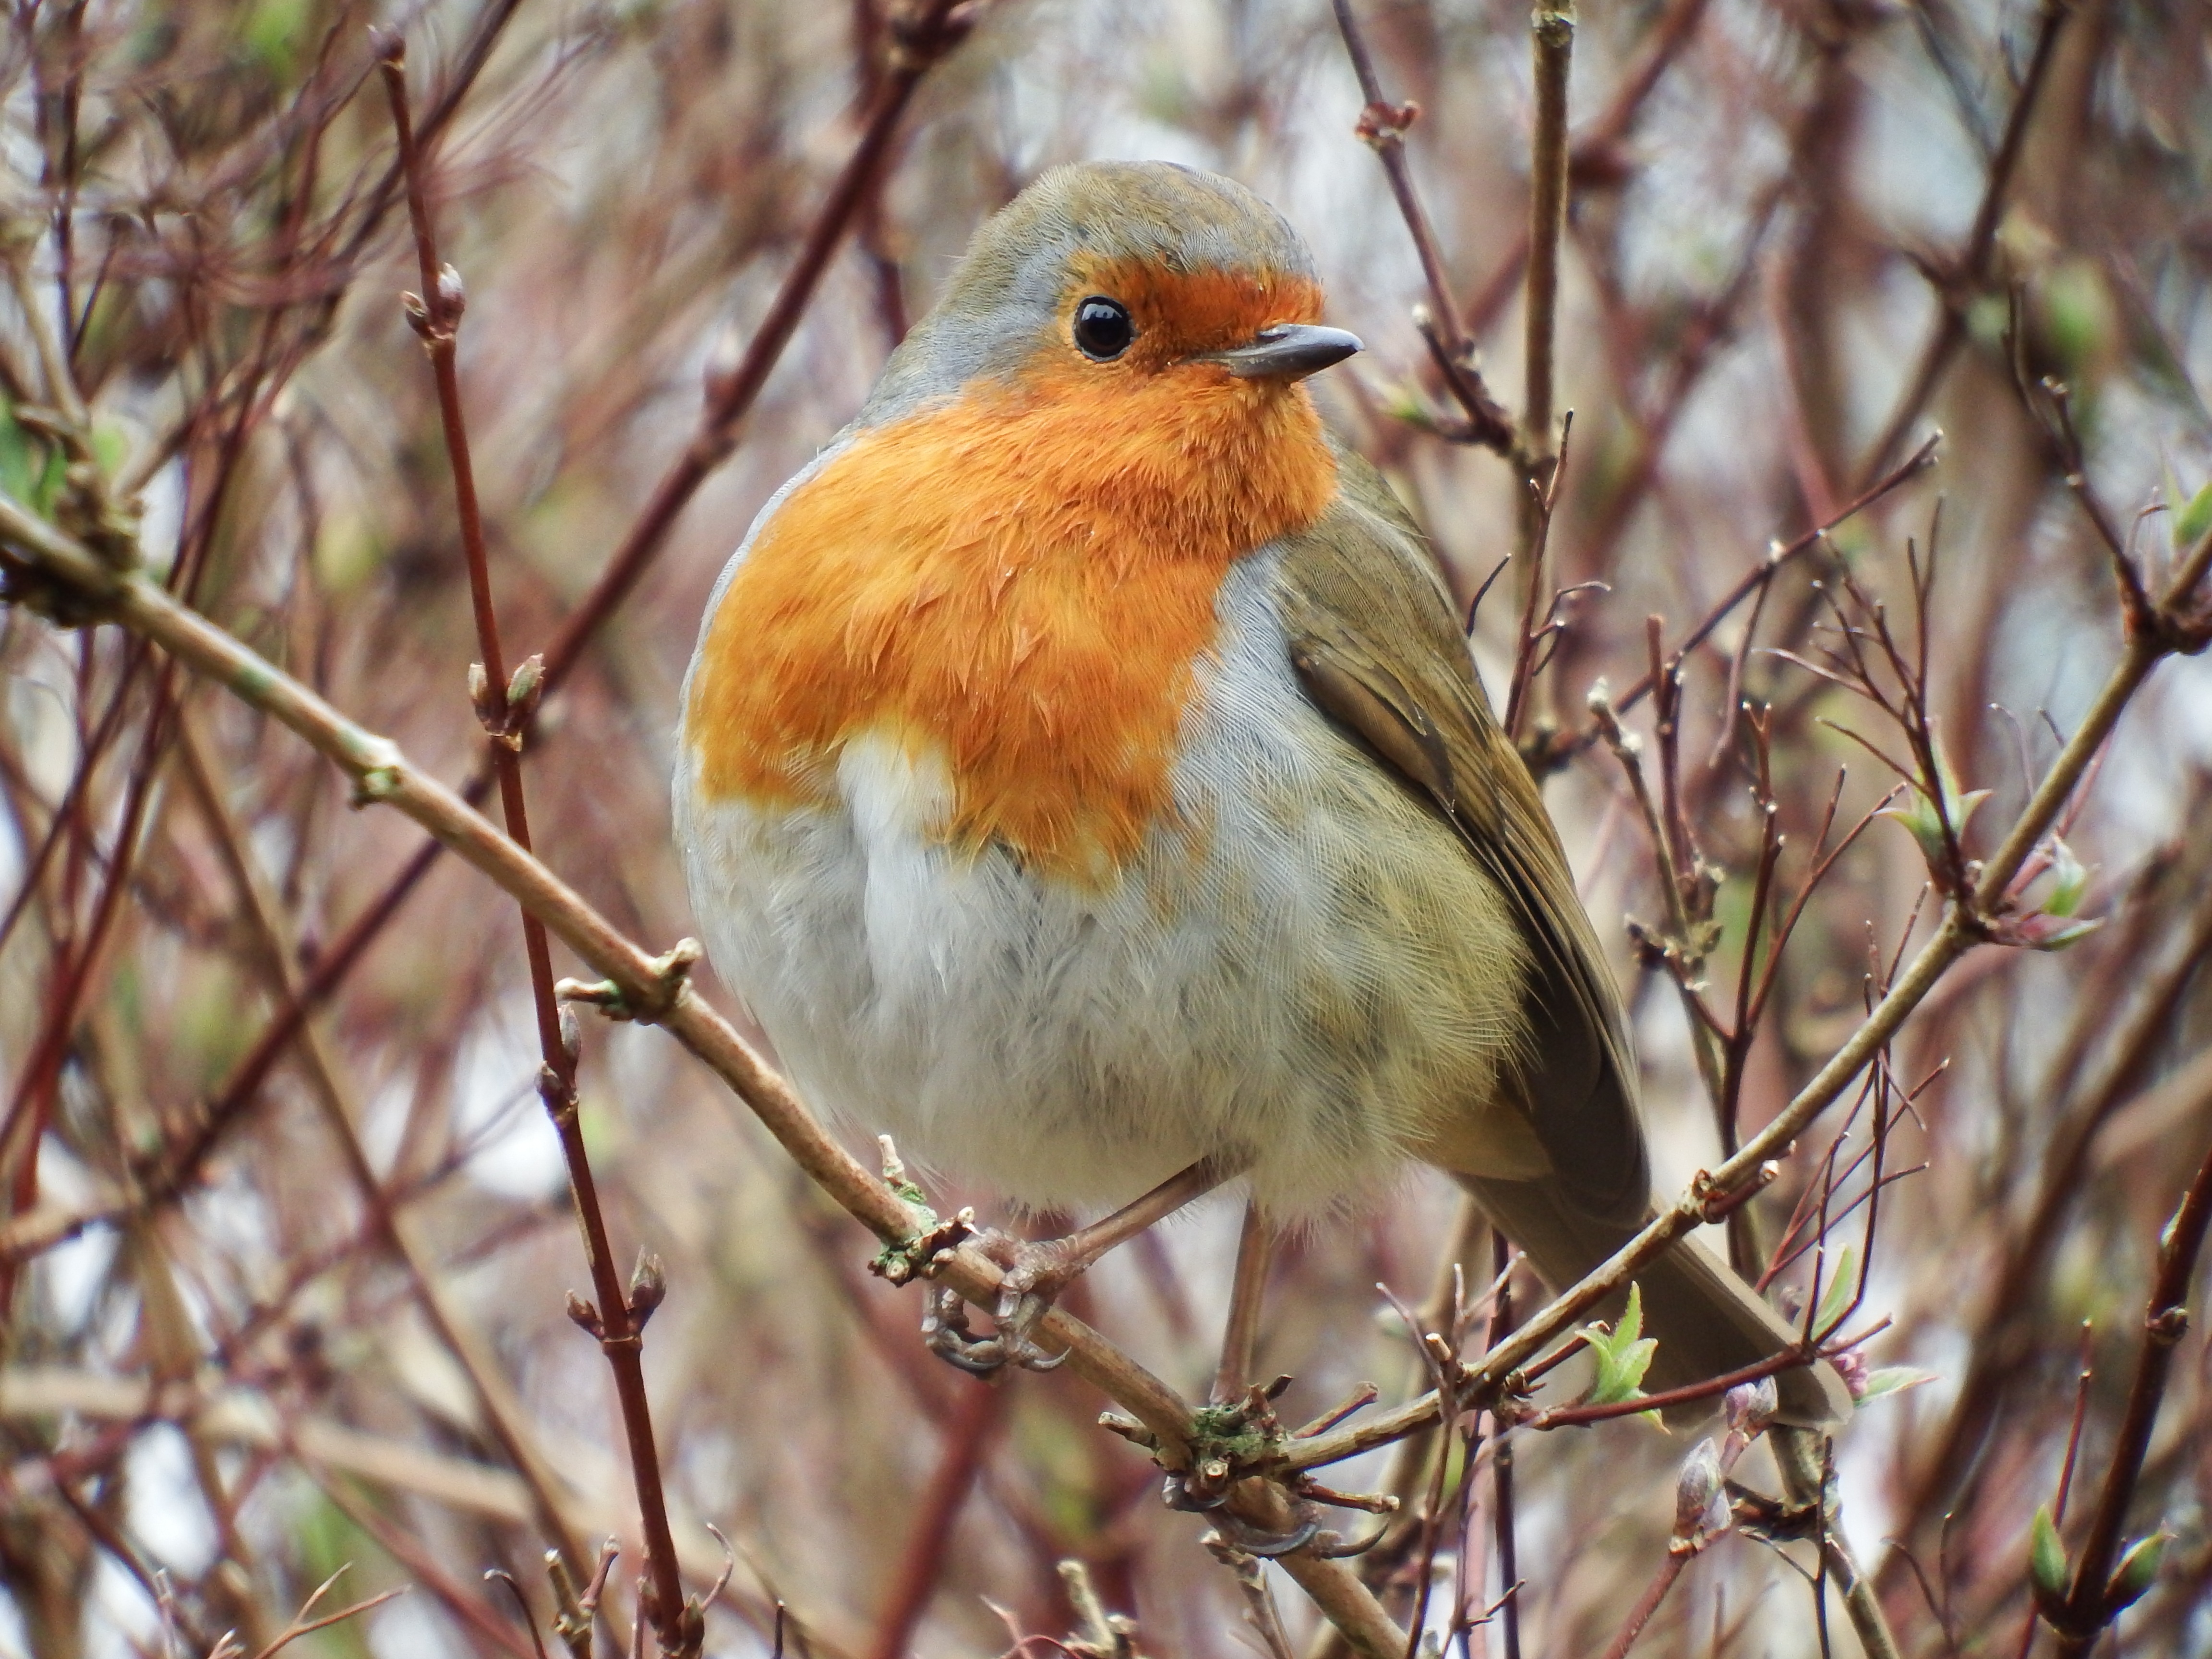
nature, branch, bird, wildlife, wild, red, beak, garden, robin, feather, fauna, songbird, vertebrate, sparrow, finch, brambling, old world flycatcher, perching bird, emberizidae, european robin